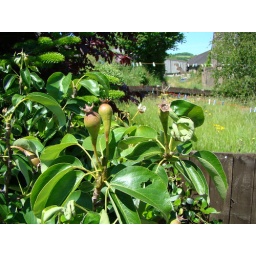
pear tree against the neighbour's fence high grass